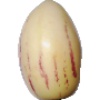
Label: Pepino 1